History of Morelos, Conquest and Revolution

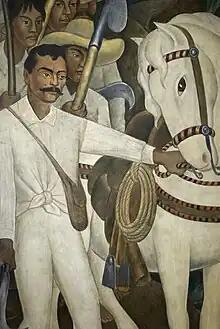
"The History of Cuernavaca and Morelos – Zapata's Horse"

Dwight Morrow, U.S. Ambassador to Mexico from 1927 to 1930, commissioned Rivera to do the piece in 1929. It was meant to represent an act of good will and good intention towards Mexico and the city of Cuernavaca. However, some believe it to be a strategic move of diplomacy after Morrow had worked with Mexican president, Plutarco Calles, to amend Mexican legislation in favor of American investors. Rivera agreed to complete the commission, on the condition that he be granted free rein over the subject chosen for the mural.